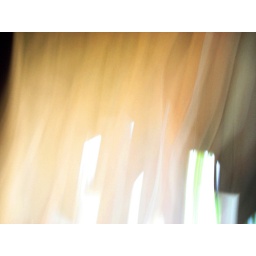
Een van de vele artistieke plekjes in Walibi, door ons vastgelegd op foto speciaal voor jou... =)